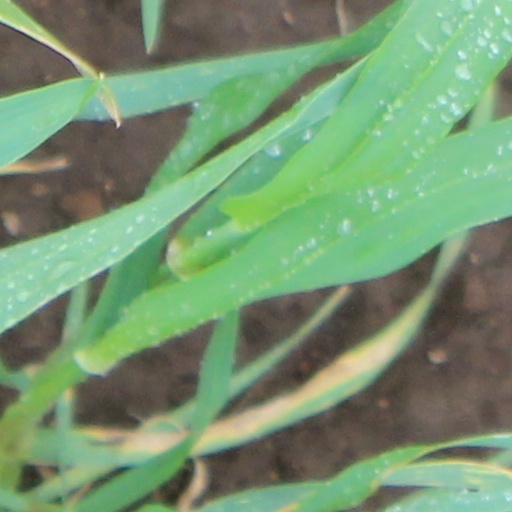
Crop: wheat